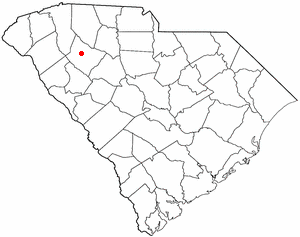
La ville de Laurens est le siège du comté de Laurens, situé en Caroline du Sud, aux États-Unis.